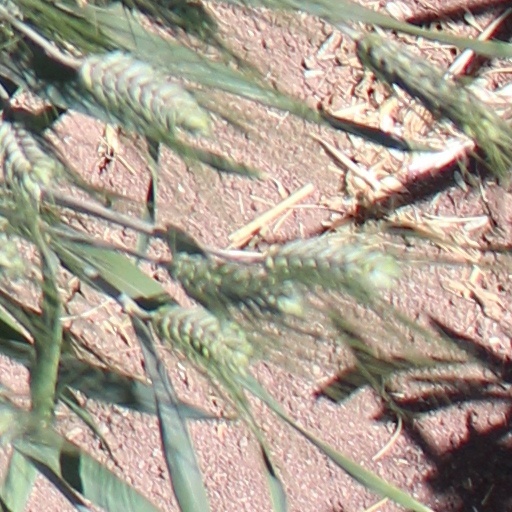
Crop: wheat